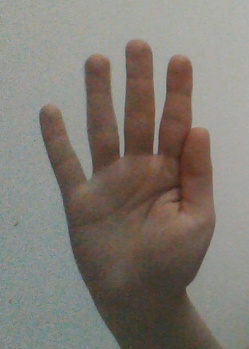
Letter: sheen